Nawab Singh Nagar

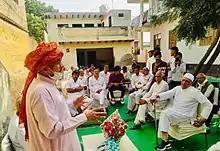

On 27 December 2016, Nagar protested against the exploitation of 21,000 land allottees by Yamuna authority and filed a Public Interest Litigation in Allahabad High Court. The protest was successful as the allotment was started by the authority within few weeks.